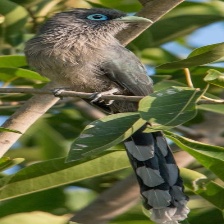
Species: BLUE MALKOHA
Scientific name: CEUTHMOCHARES AEREUS